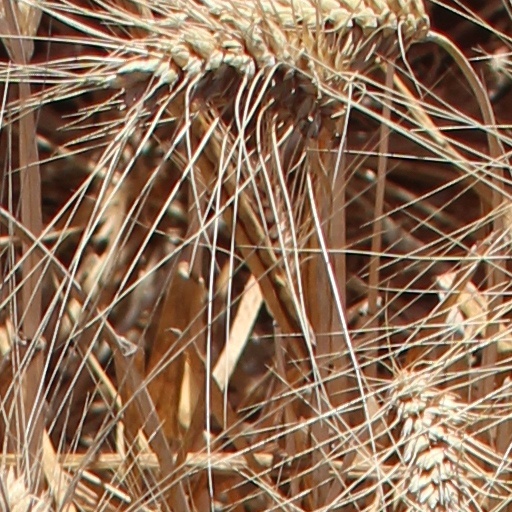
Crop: wheat